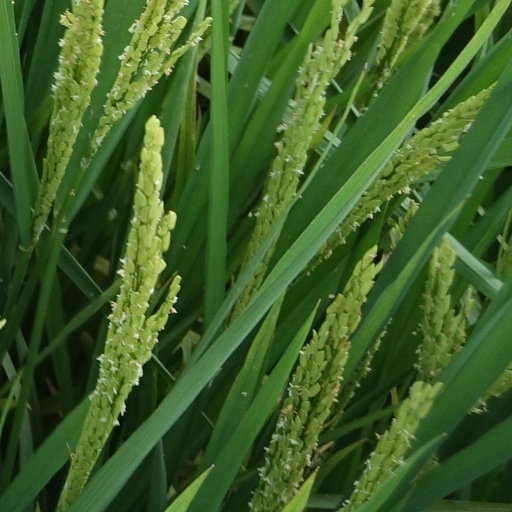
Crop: rice